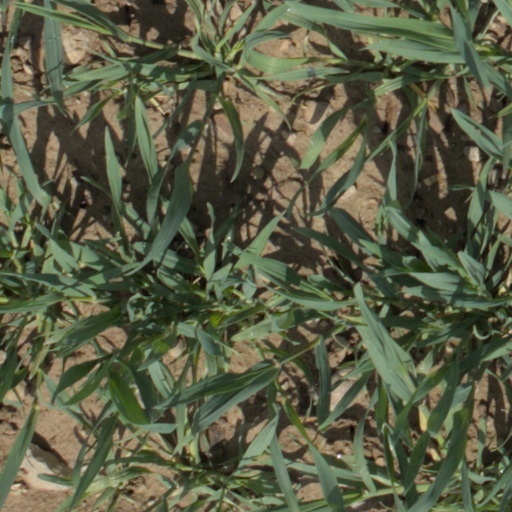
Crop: wheat